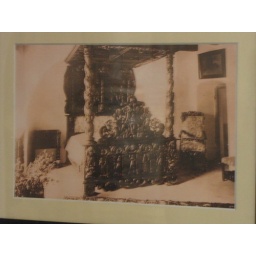
Picture on the wall by the bed